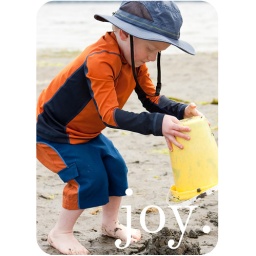
Alex digging in the sand at the beach